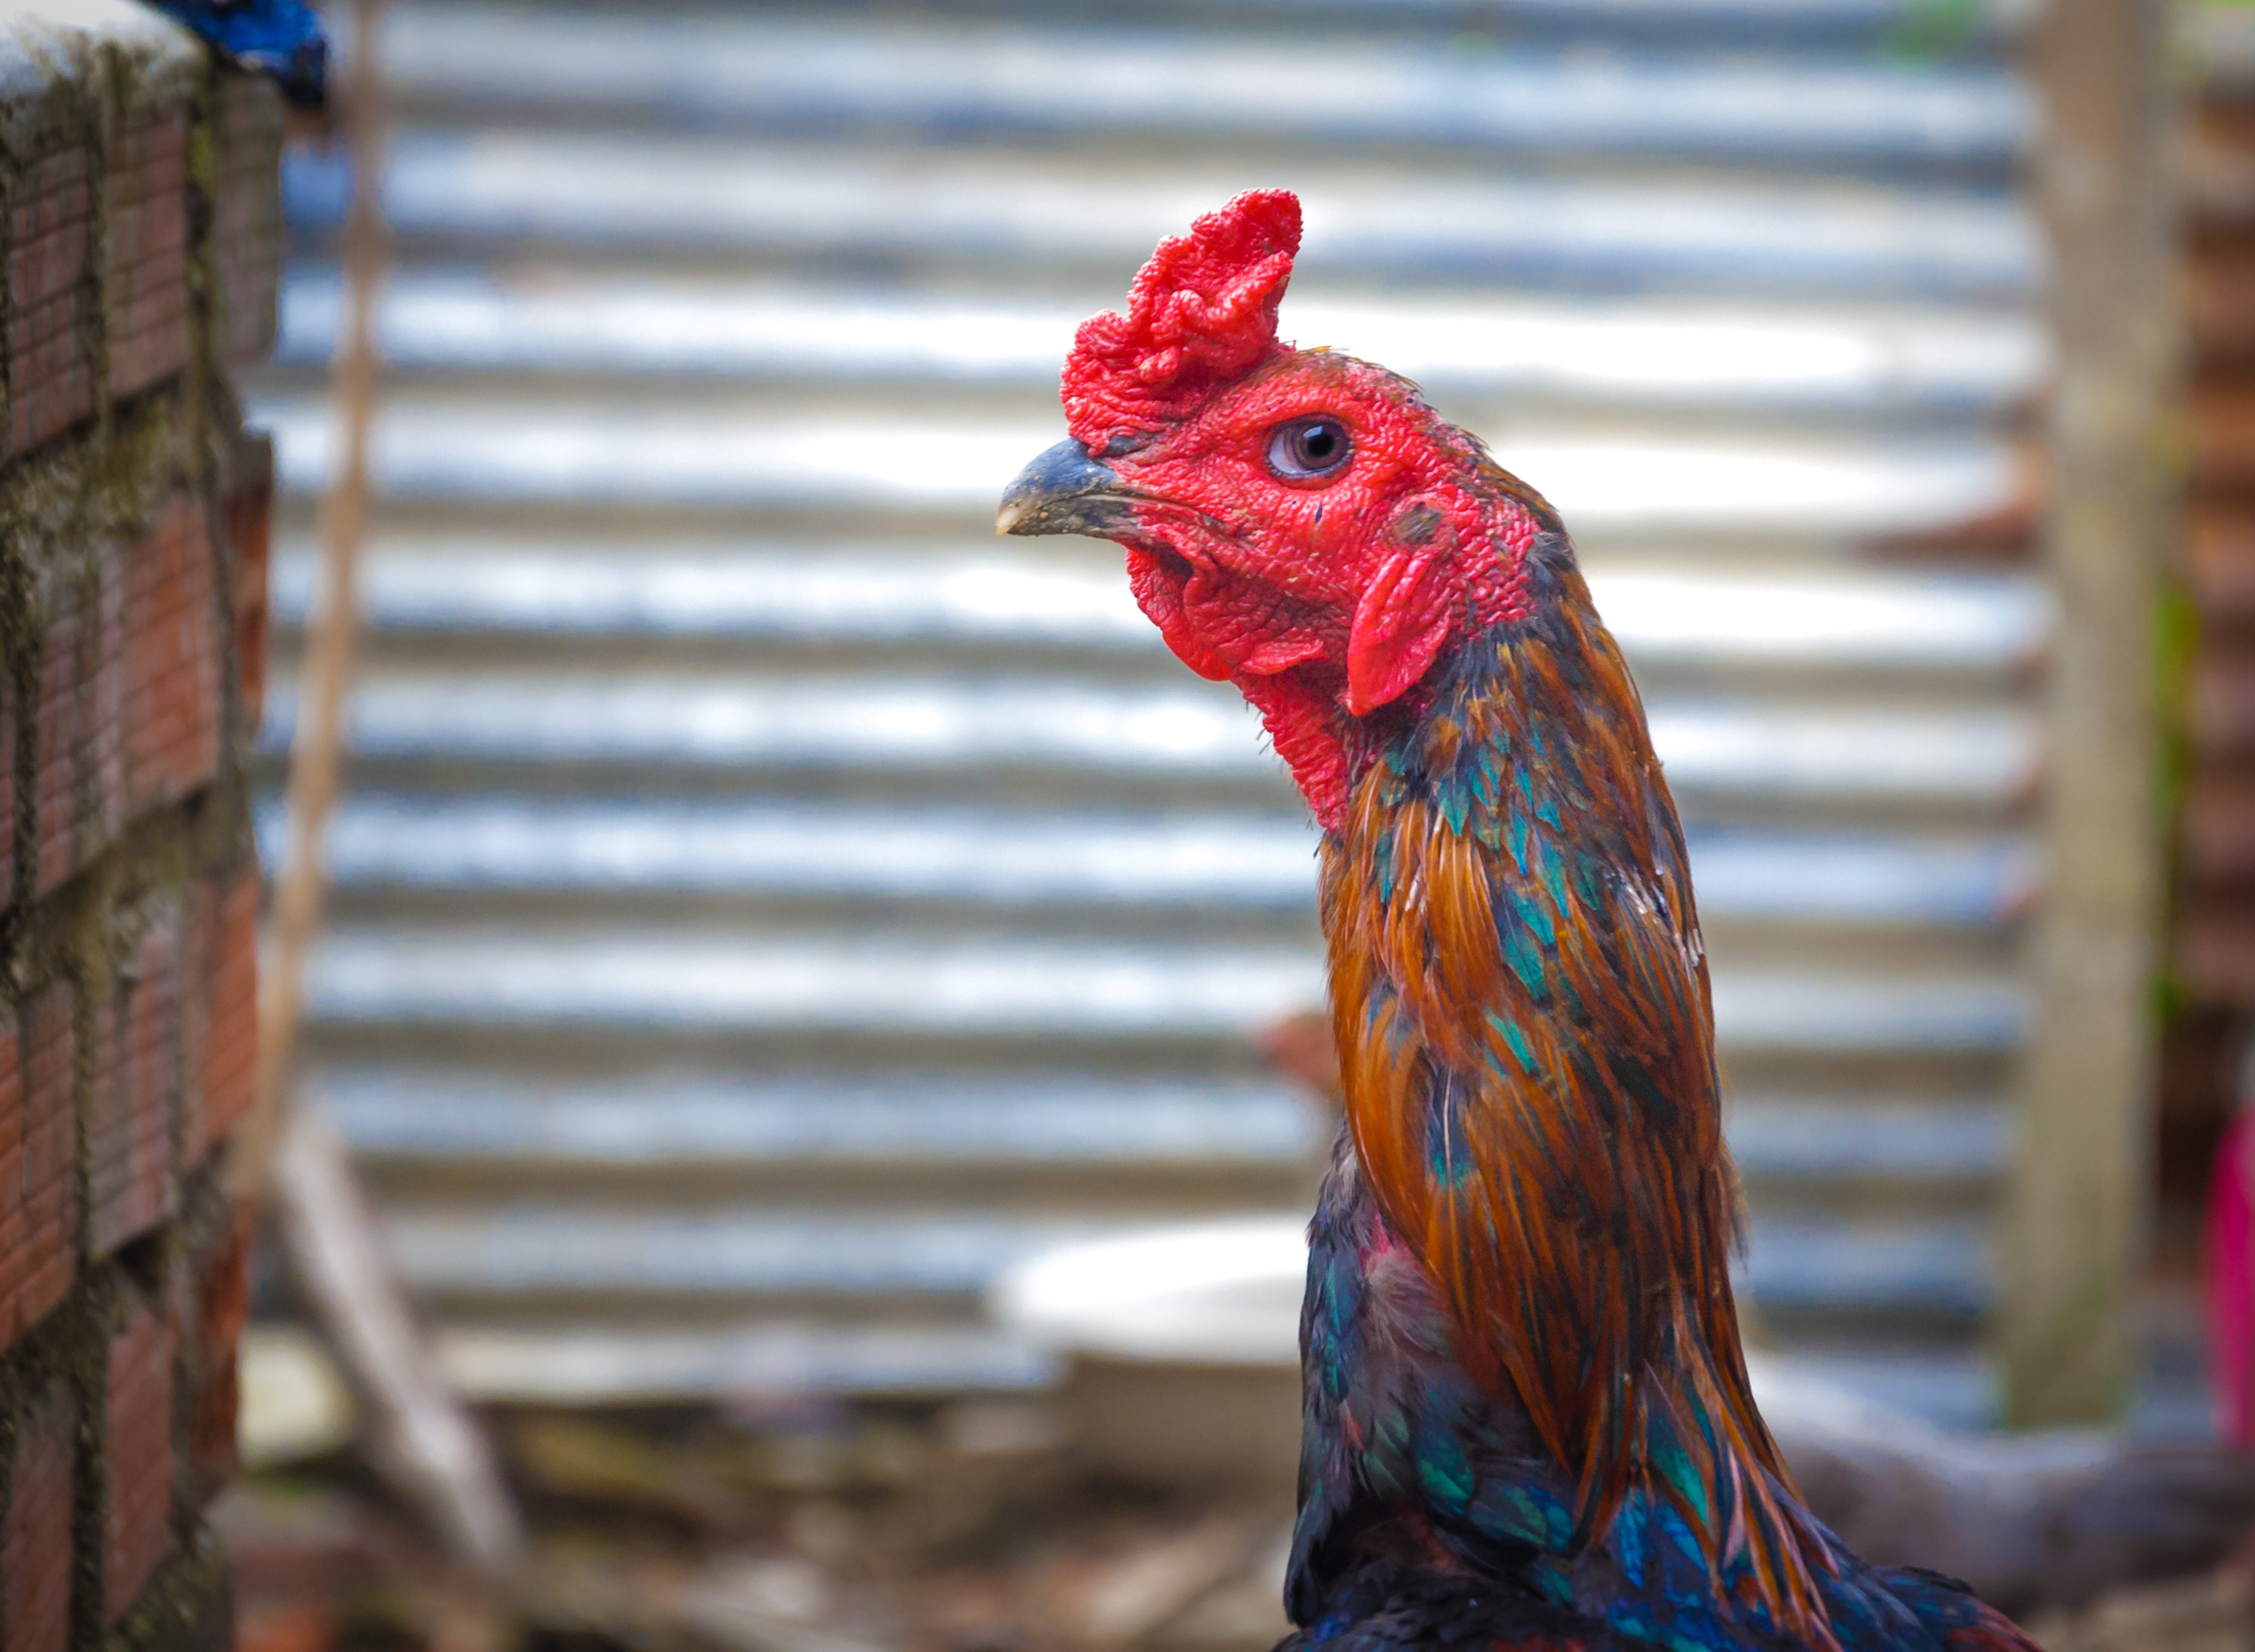
bird, animal, red, beak, color, chicken, fowl, fauna, rooster, cock, galliformes, vertebrate, phasianidae